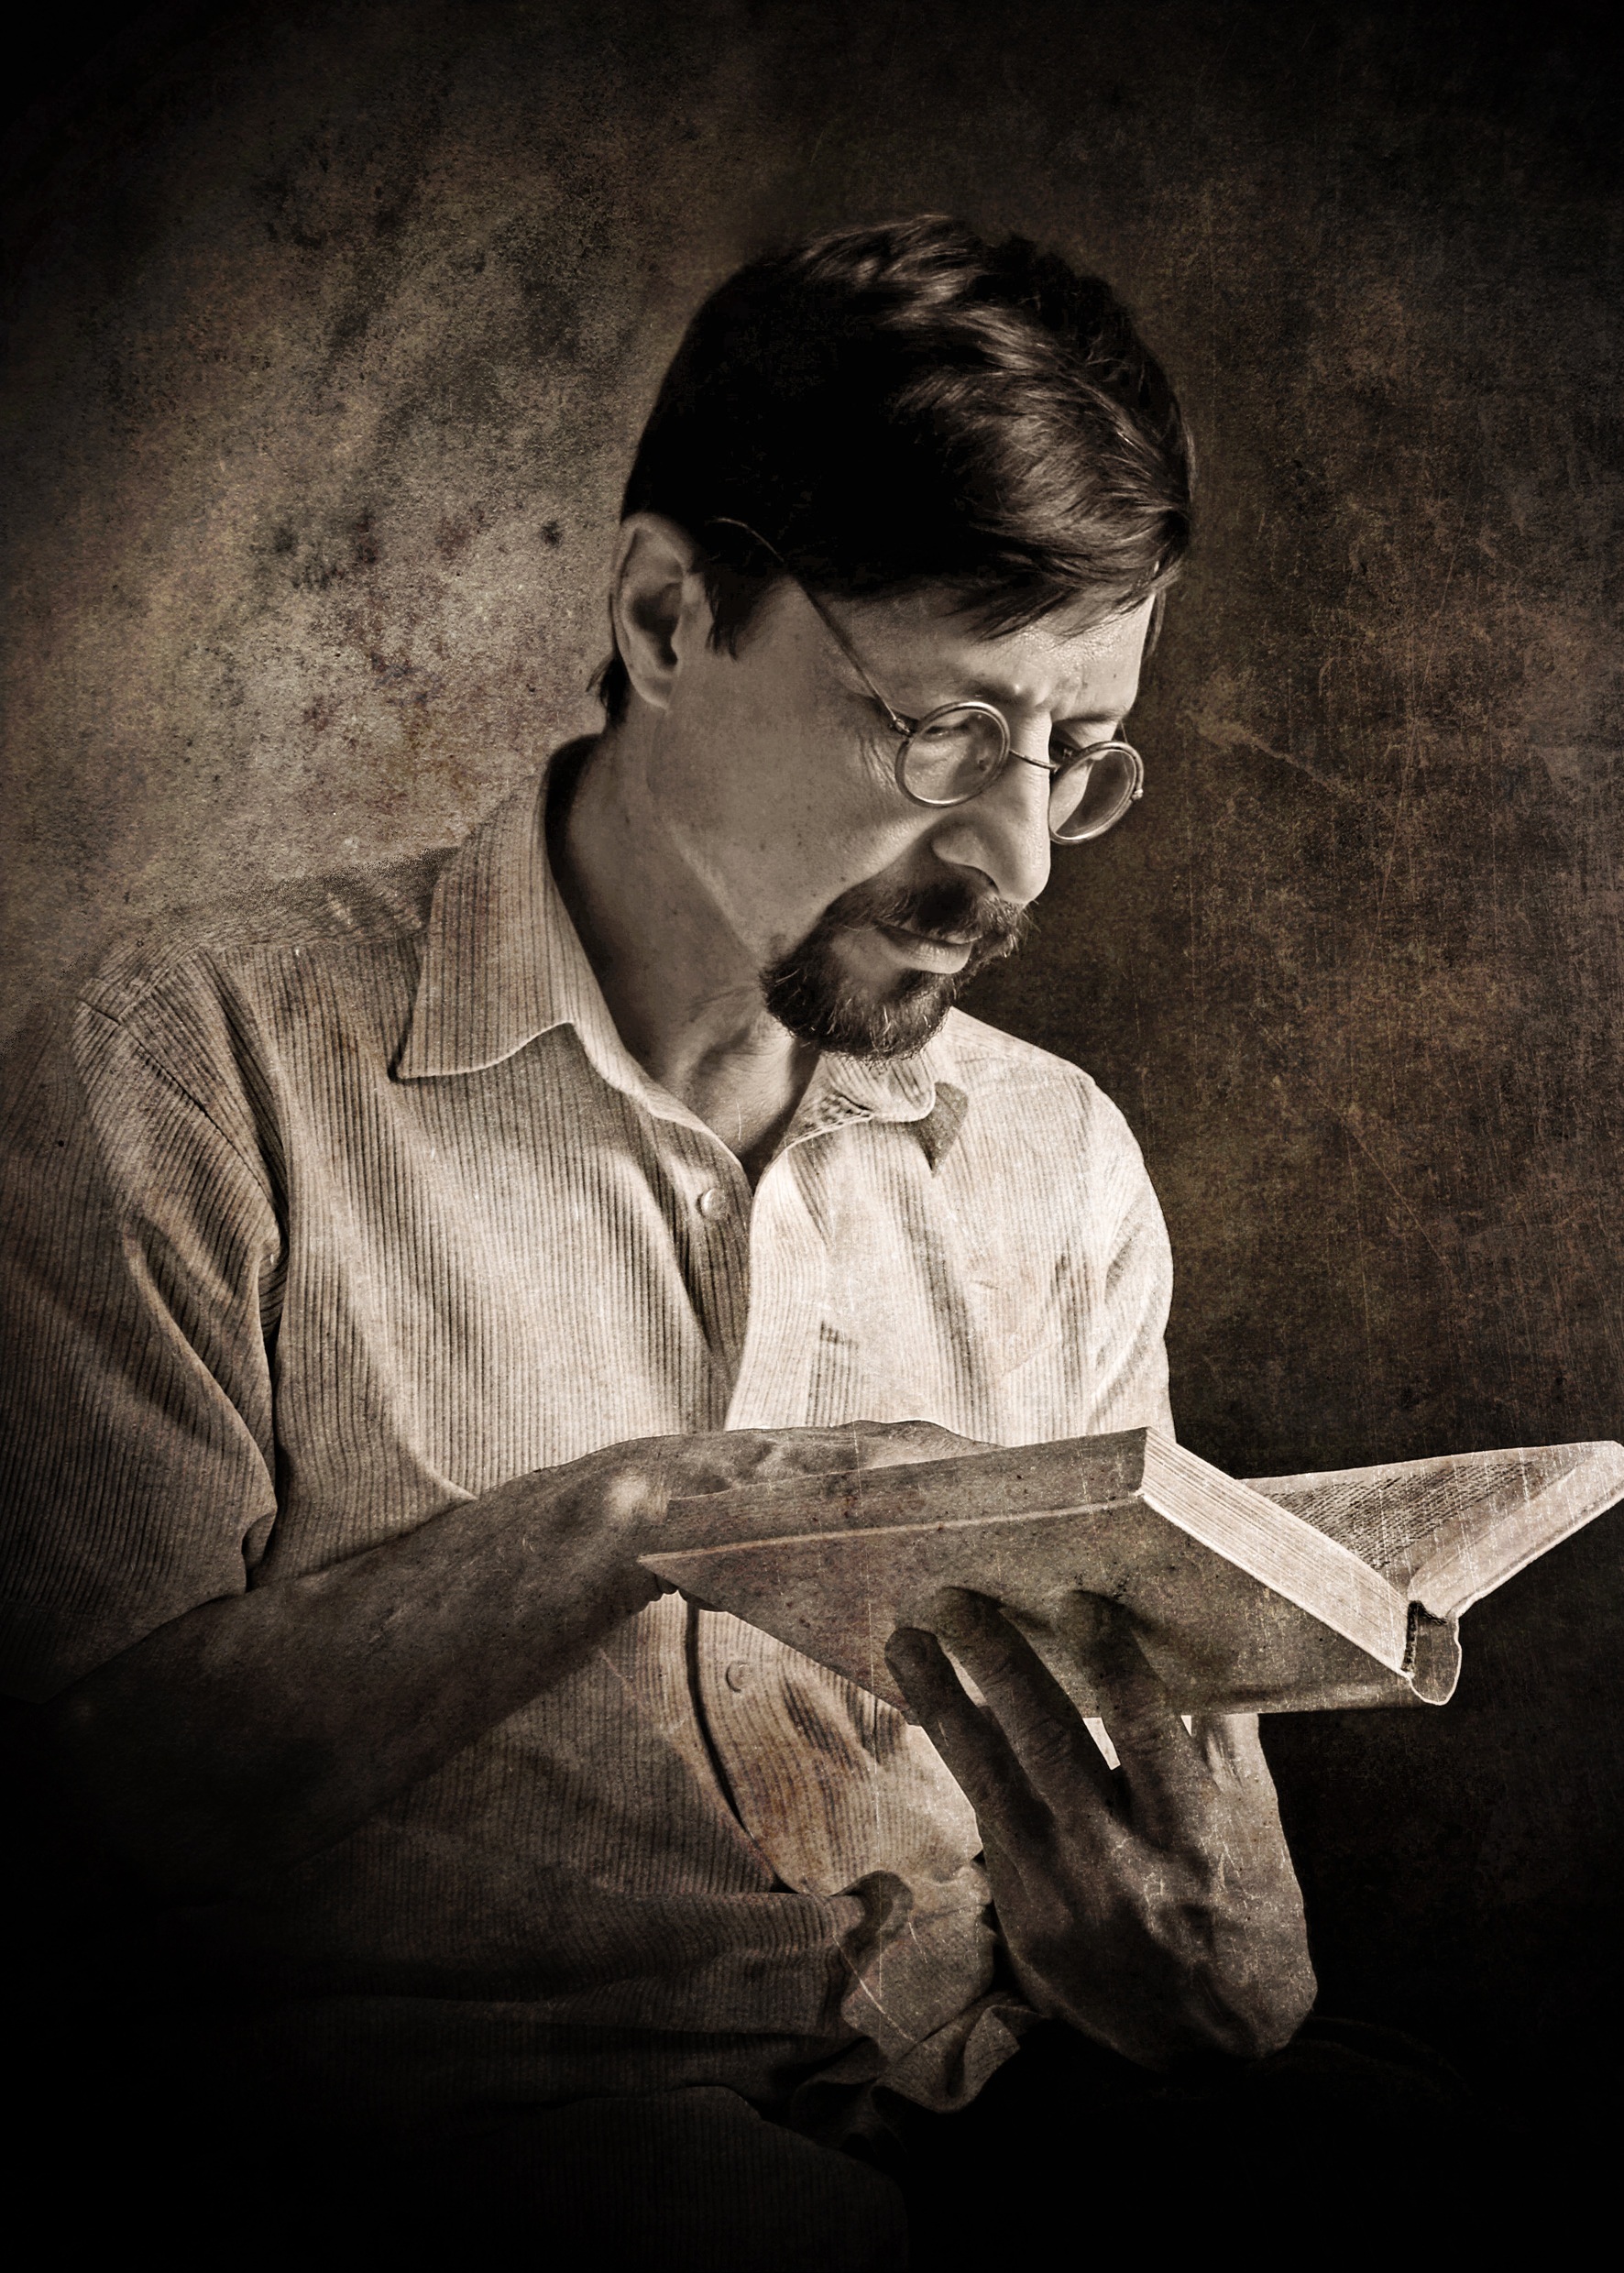
man, book, photography, retro, reader, portrait, darkness, monochrome, art, gentleman, drawing, photograph, album cover